VAW-11

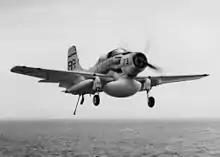
AD-5W VAW-11 approaching

In 1948, the squadron was established as VAW-1, then redesignated Fleet Composite Squadron 11 (VC-11) one month later. The squadron was first equipped with the Grumman TBM-3W Avenger. VC-11 worked on developing the airborne early warning (AEW) concept, and in 1950 deployed detachments that provided ASW and AEW protection throughout the Korean War, flying the Douglas AD-3W/4W Skyraider. These were later replaced by the AD-5W model of the Skyraider. In 1958, the squadron received the AD-5Q variant of the Skyraider and Grumman TF-1Q Trader aircraft, which jointly added electronic warfare to its capabilities. Both aircraft were later employed by VAW-13, which was trained by VAW-11 and commissioned in 1961. In 1959 the squadron received Grumman WF-2 Tracer, commonly known as "Willy Fudds" or "Stoof with a Roof" (as it was developed from the Grumman S2F "Stoof"). In July 1960, it deployed its first Grumman Tracer detachment to the Western Pacific.